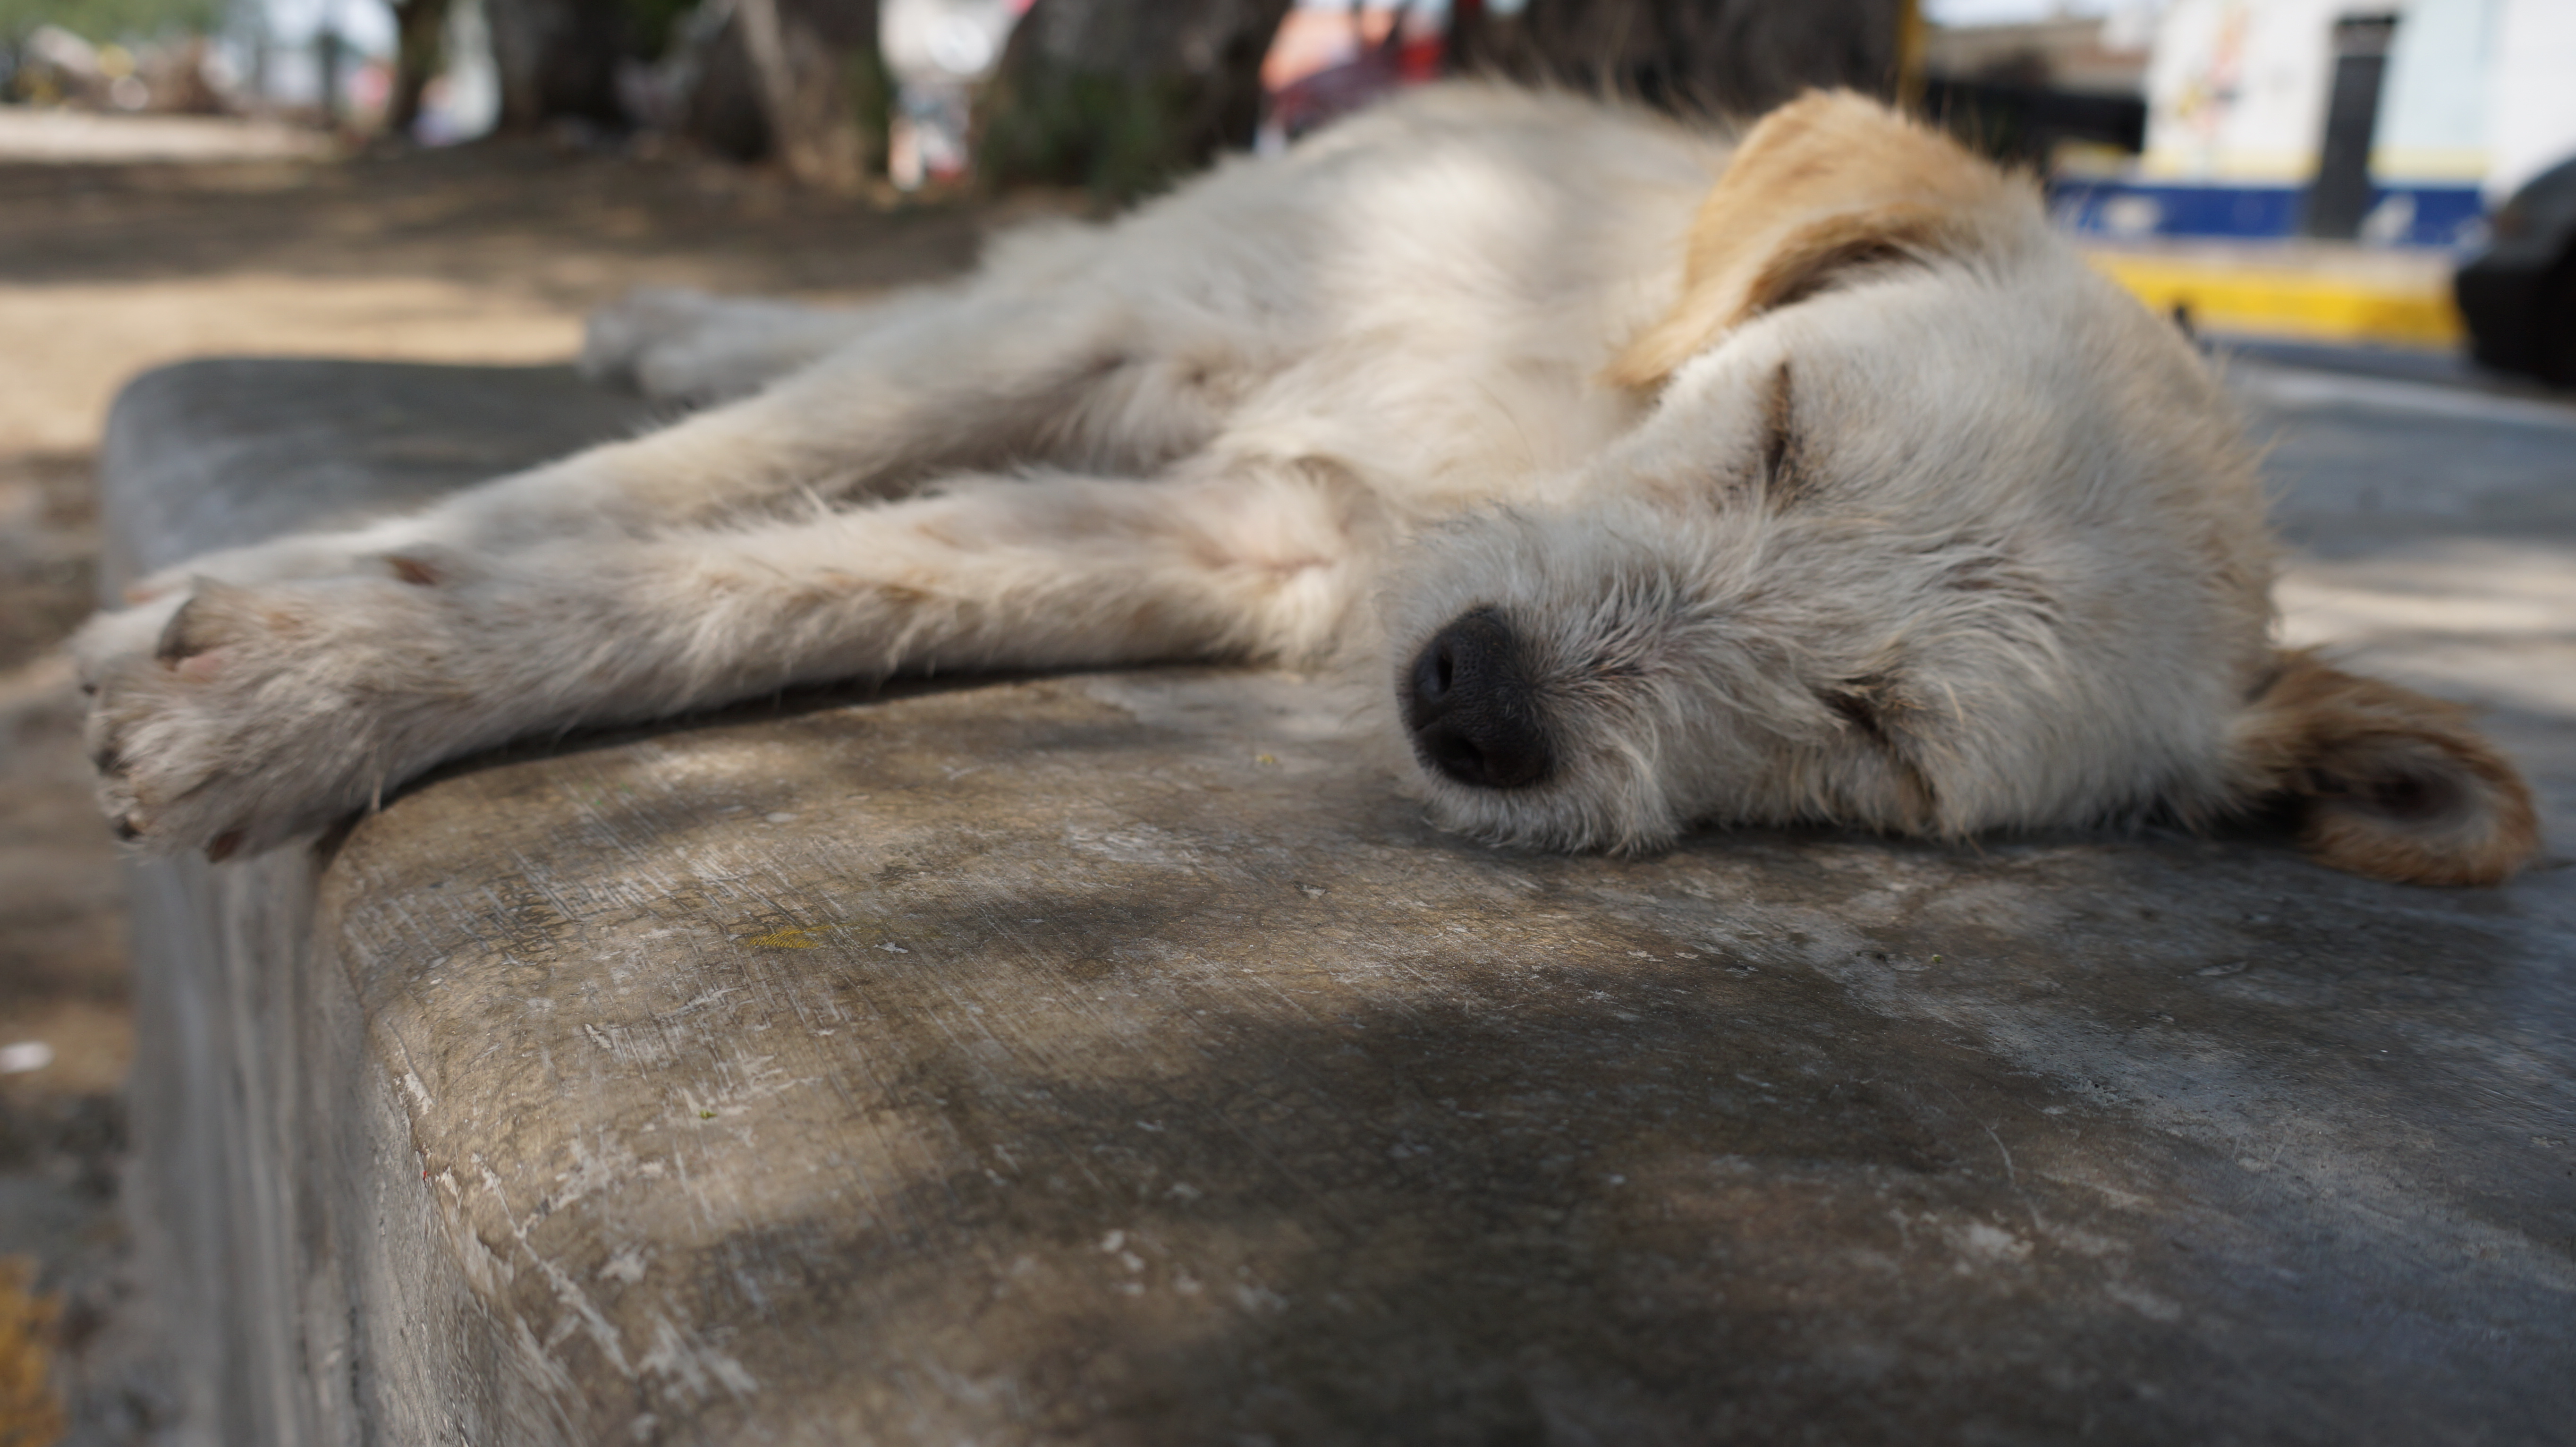
dog, canidae, dog breed, companion dog, irish wolfhound, carnivore, sporting group, street dog, sapsali, goldendoodle